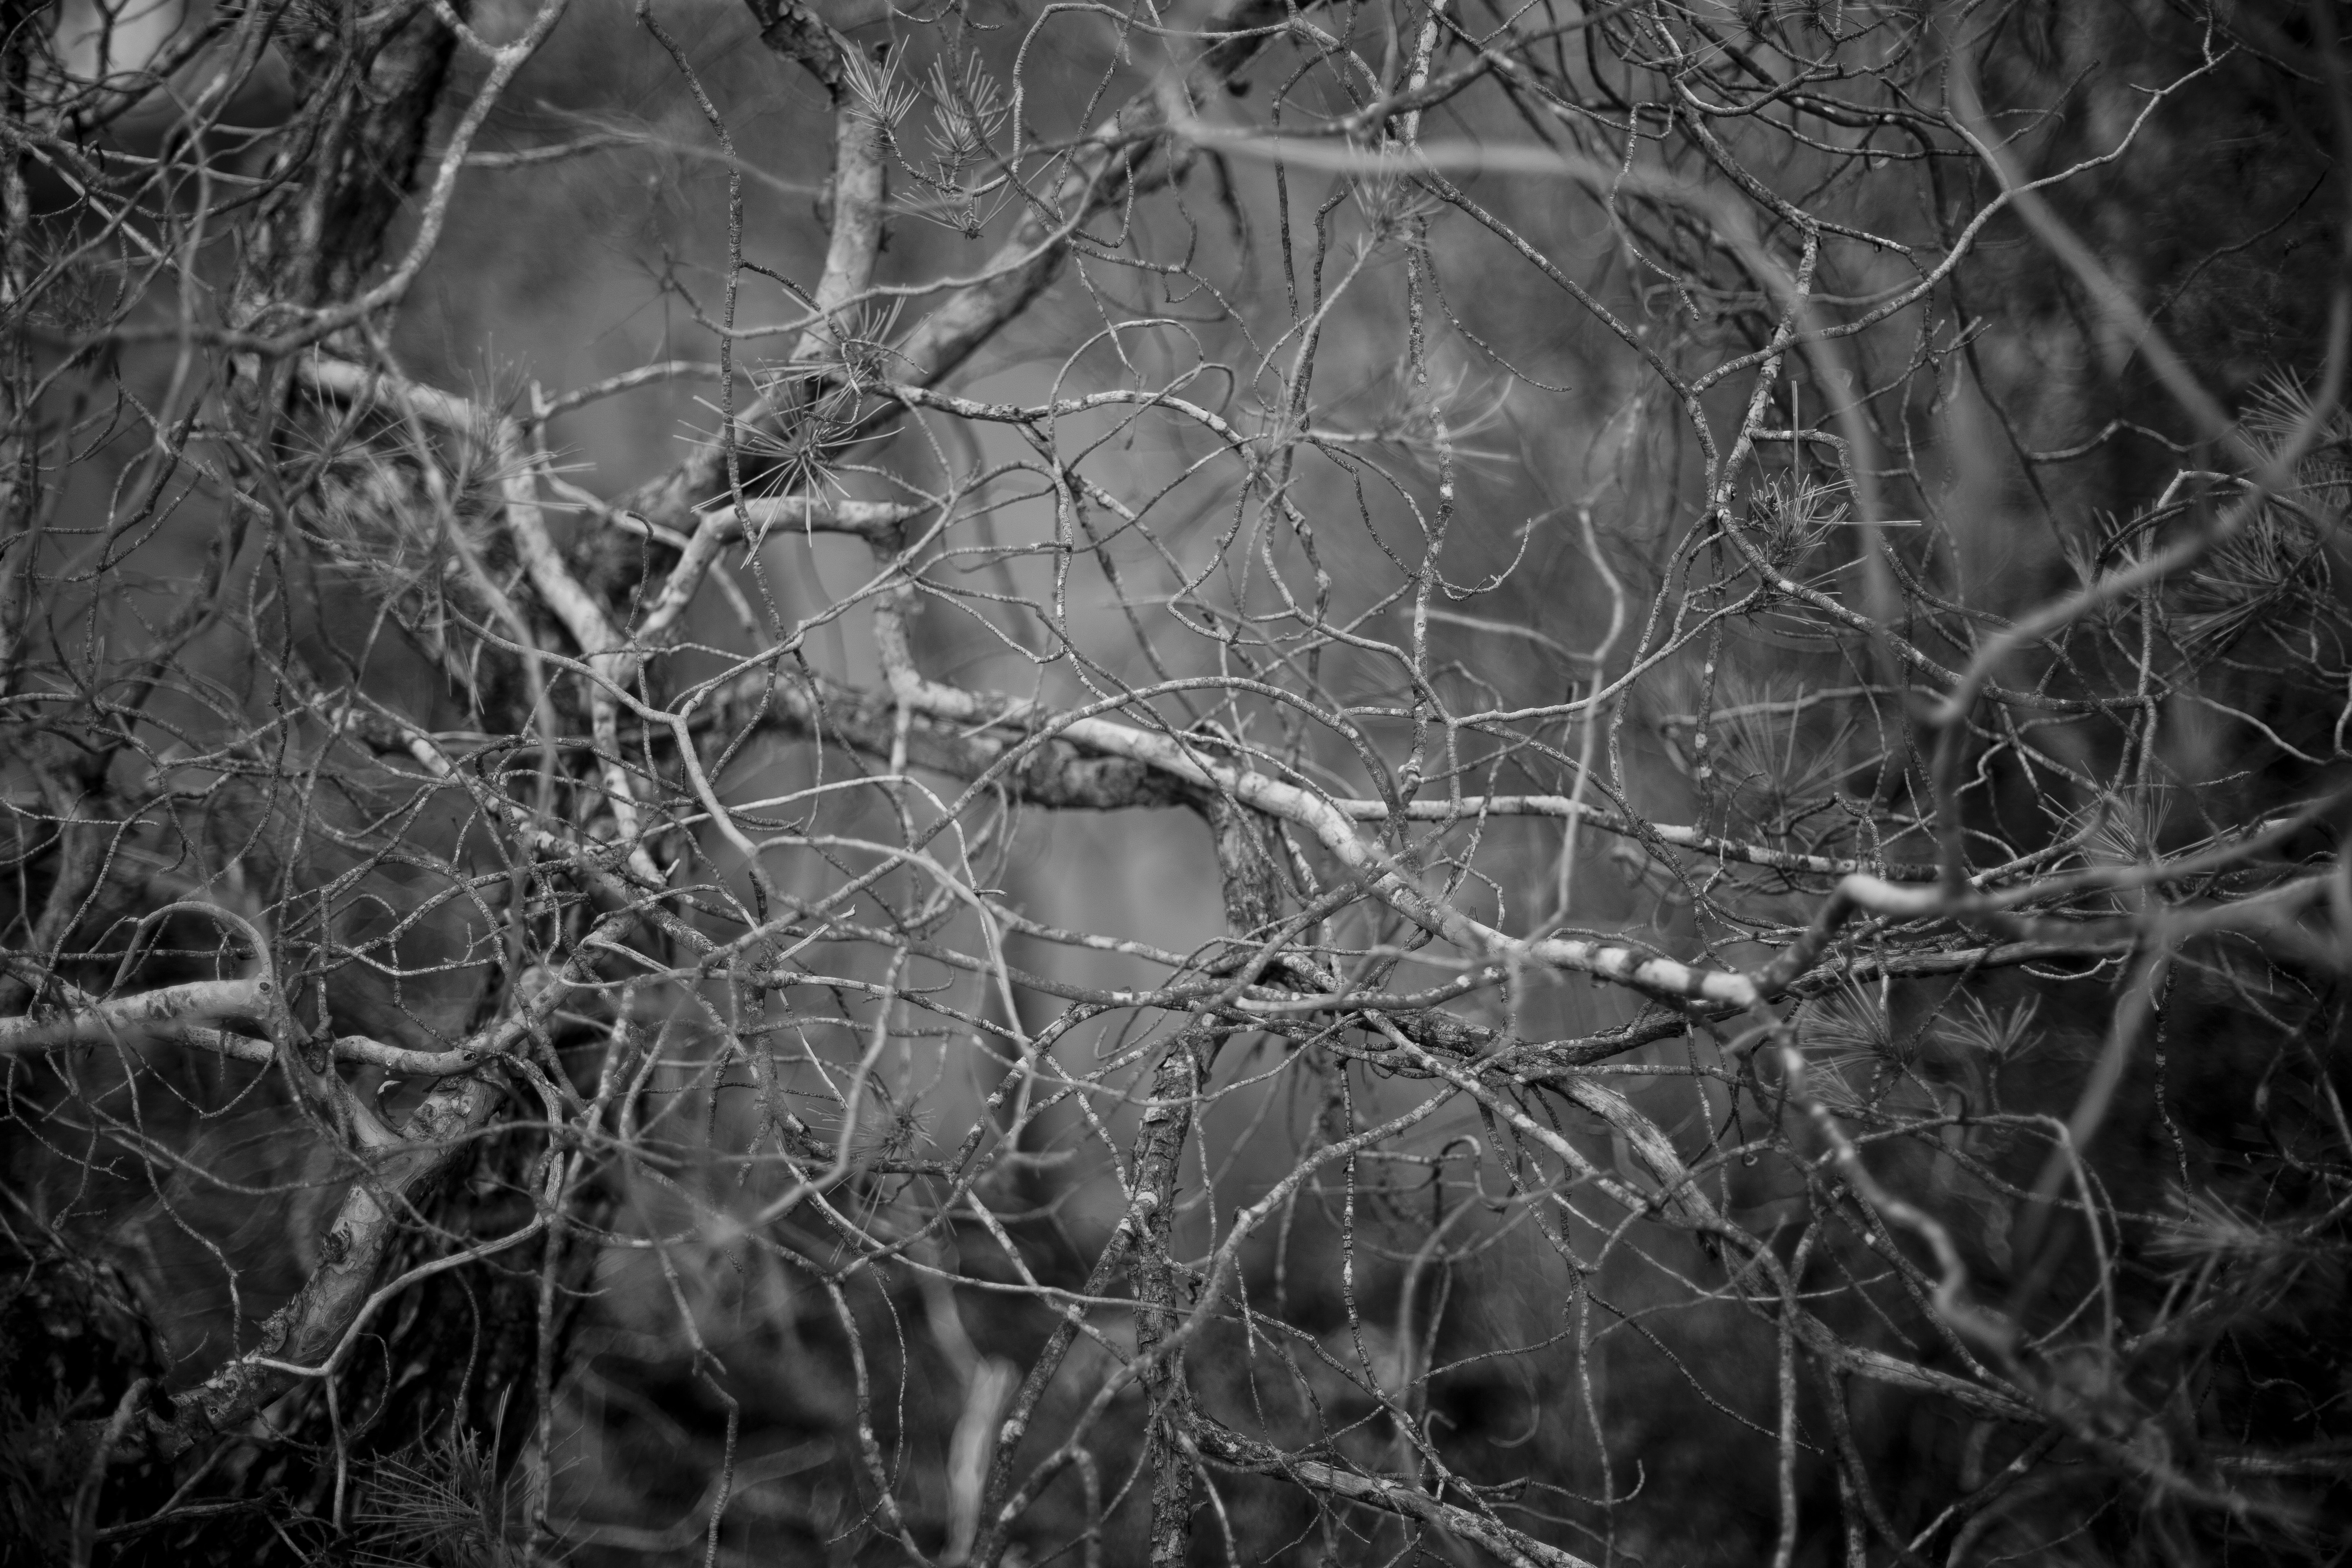
tree, nature, forest, grass, branch, black and white, plant, photography, texture, leaf, frost, autumn, darkness, black, monochrome, twig, background, shrub, branches, woodland, habitat, monochrome photography, woody plant